Old Annapolis Road, Nova Scotia

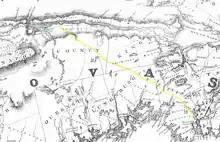
1829 map showing the entire route of the road.

Road building commenced in 1784. After a few miles had been constructed at the Western (Annapolis Royal) end of the road, work ceased. In 1816 construction resumed, with portions of the road slightly relocated to provide access of land considered more suitable for settlement. Land lots were laid out along the road in three main settlement areas surveyed for army veterans, each named after British generals of the Napoleonic Wars: Dalhousie, Sherbrooke and Wellington. Considerable progress was made in the West, where the road connected the Dalhousie settlements with Sherbrooke - today known as New Ross - approximately halfway along the intended route. The road continued eastward to the smaller military settlement of Sherwood, but east of Sherwood, the hostile terrain proved too difficult and while the route was cleared to Halifax, construction along the eastern gap faltered.